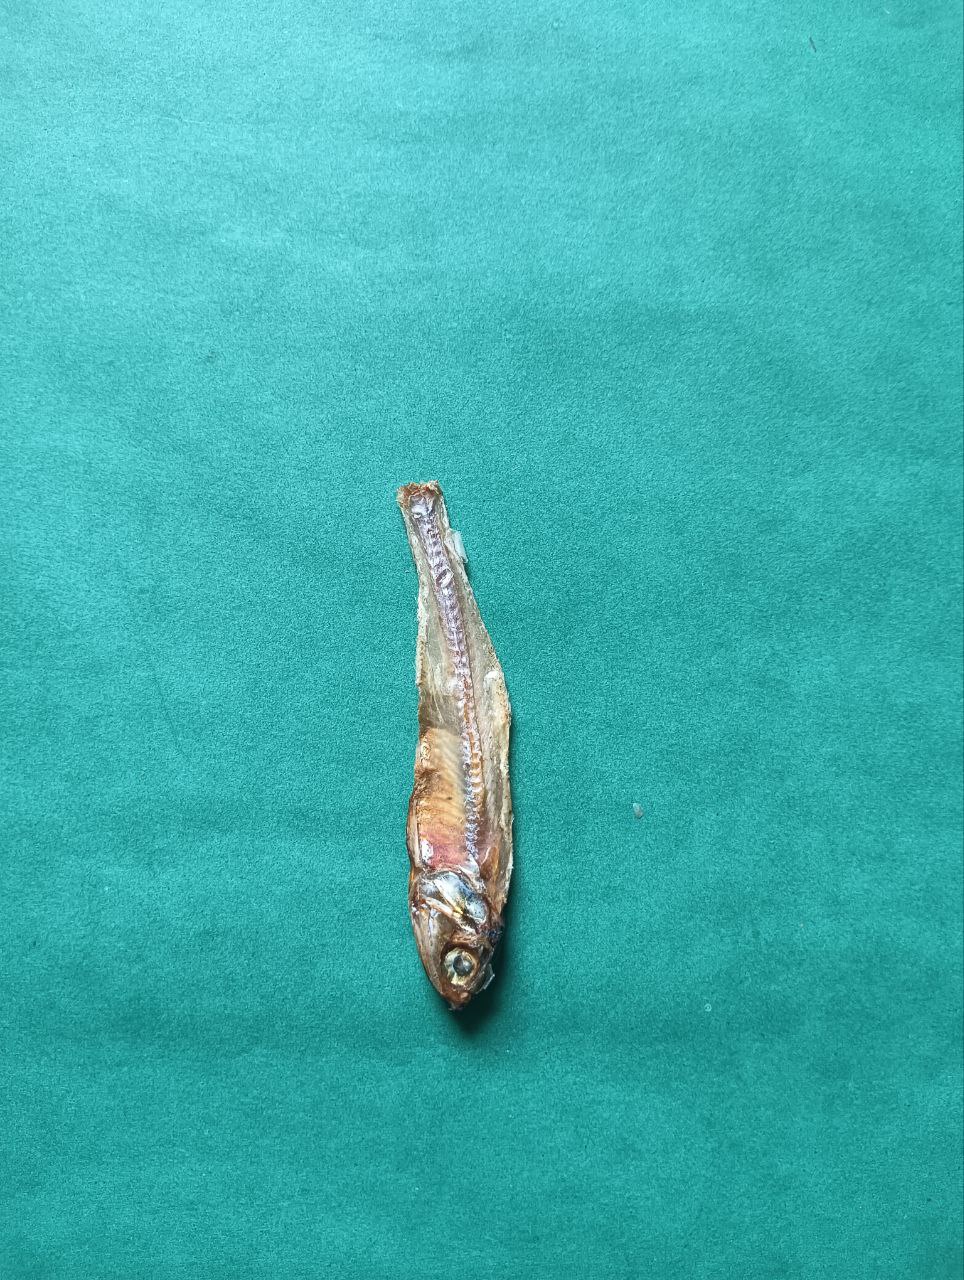
Species: narkeli